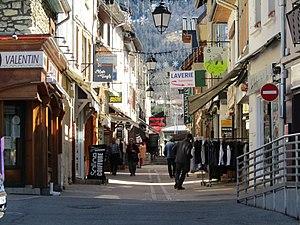
rue piétonne de Villard-de-Lans en mars2019
Villard-de-Lans [vilaʁ.də.lɑ̃] est une commune française située, géographiquement dans le massif du Vercors, administrativement dans le département de l'Isère, en région Auvergne-Rhône-Alpes et, autrefois rattachée à l'ancienne province du Dauphiné.